Erno Polgar

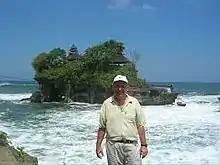

Ernő Polgár (born Ernö Csupity; 27 January 1954 in Bácsalmás – 28 October 2018 in Borneo) was a Radnoti Prize and Nagy Lajos Prize-winning author. In 2007 he was awarded one of the highest Hungarian rewards: the Knight's Cross of the Order of the Republic of Hungary. He was nominated for Nobel Prize in Literature in 2017 for the year of 2018. He was a world literary rank Hungarian-European author, editor, littérateur and dramaturgist. Since 2018 he had been living in Borneo Island, Brunei Kingdom, spending time in his "writing house".